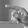
ASL letter: P